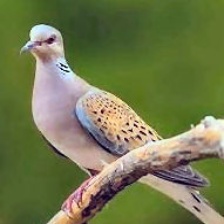
Species: EUROPEAN TURTLE DOVE
Scientific name: STREPTOPELIA TURTUR